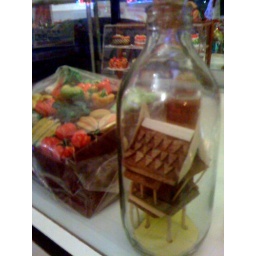
stilt house in a bottle